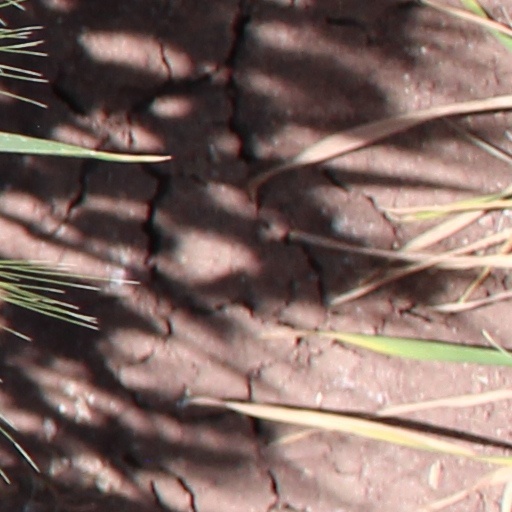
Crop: wheat